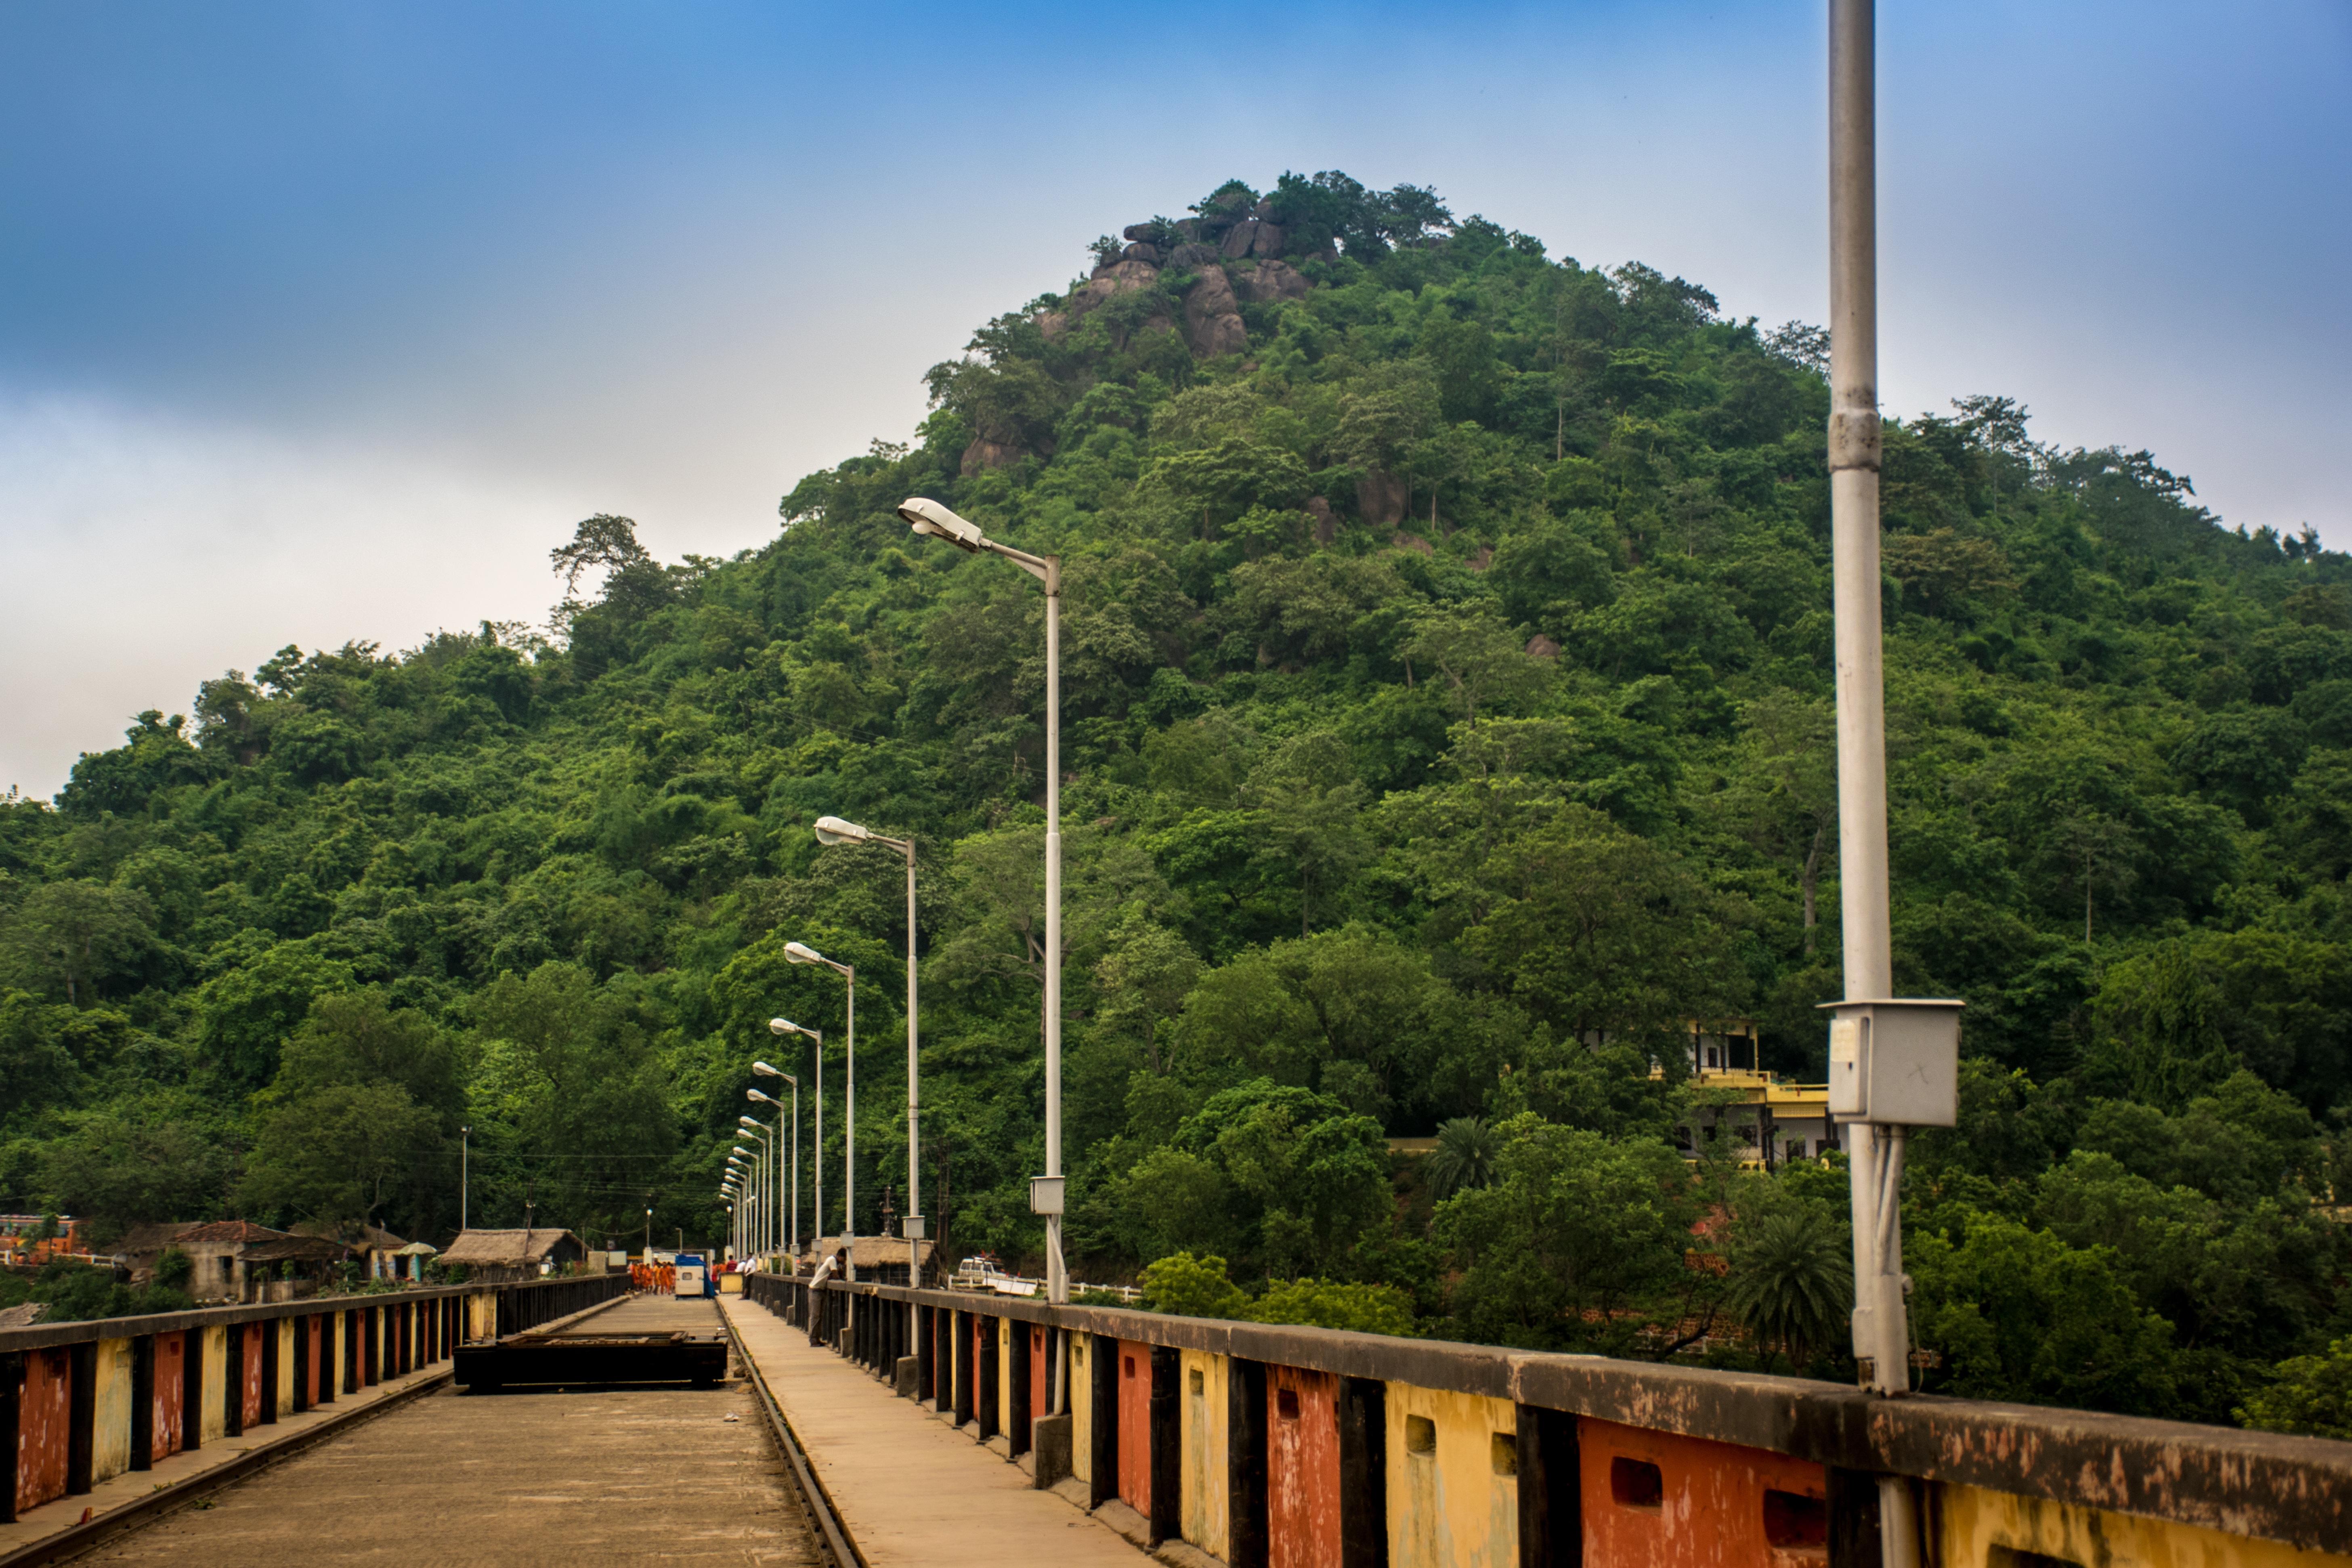
landscape, tree, water, nature, forest, path, rock, mountain, light, sky, track, bridge, street, field, countryside, cloudy, hill, river, transport, clear, environment, rural, green, scenery, fresh, landmark, lamp, blue sky, clouds, lamppost, big, green grass